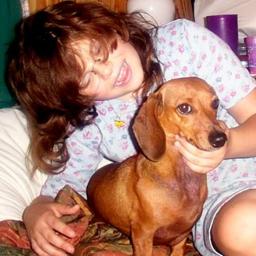
Animal: dogs